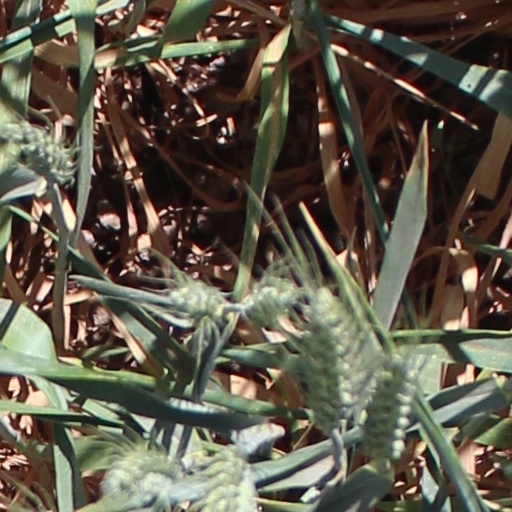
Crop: wheat